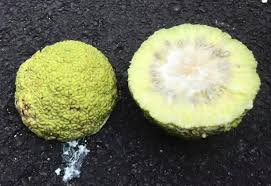
Label: Orange